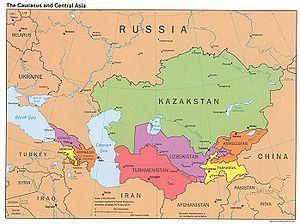
Les Juifs de Boukhara sont les Juifs d'Asie centrale. Leur nom leur vient de la ville de Boukhara, un centre de peuplement important. Ils ont cependant vécu bien au-delà de cette ville.